Imogen Holst

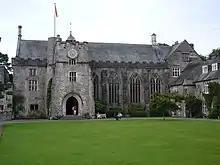
The main hall at Dartington

In 1938 Holst decided to abandon amateur music-making and teaching to concentrate on her own professional development. She resigned her EFDSS post while continuing to honour existing commitments to the organisation. She had given up her work at Roedean in 1936; at Easter 1939 she resigned from Eothen. In June 1939 she began a tour of Switzerland which included the Lucerne Festival. Towards the end of August, as war became increasingly likely, she broke off the trip and returned home.